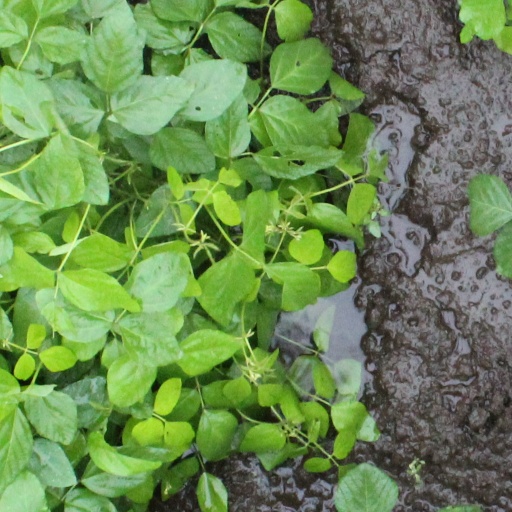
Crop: soybean